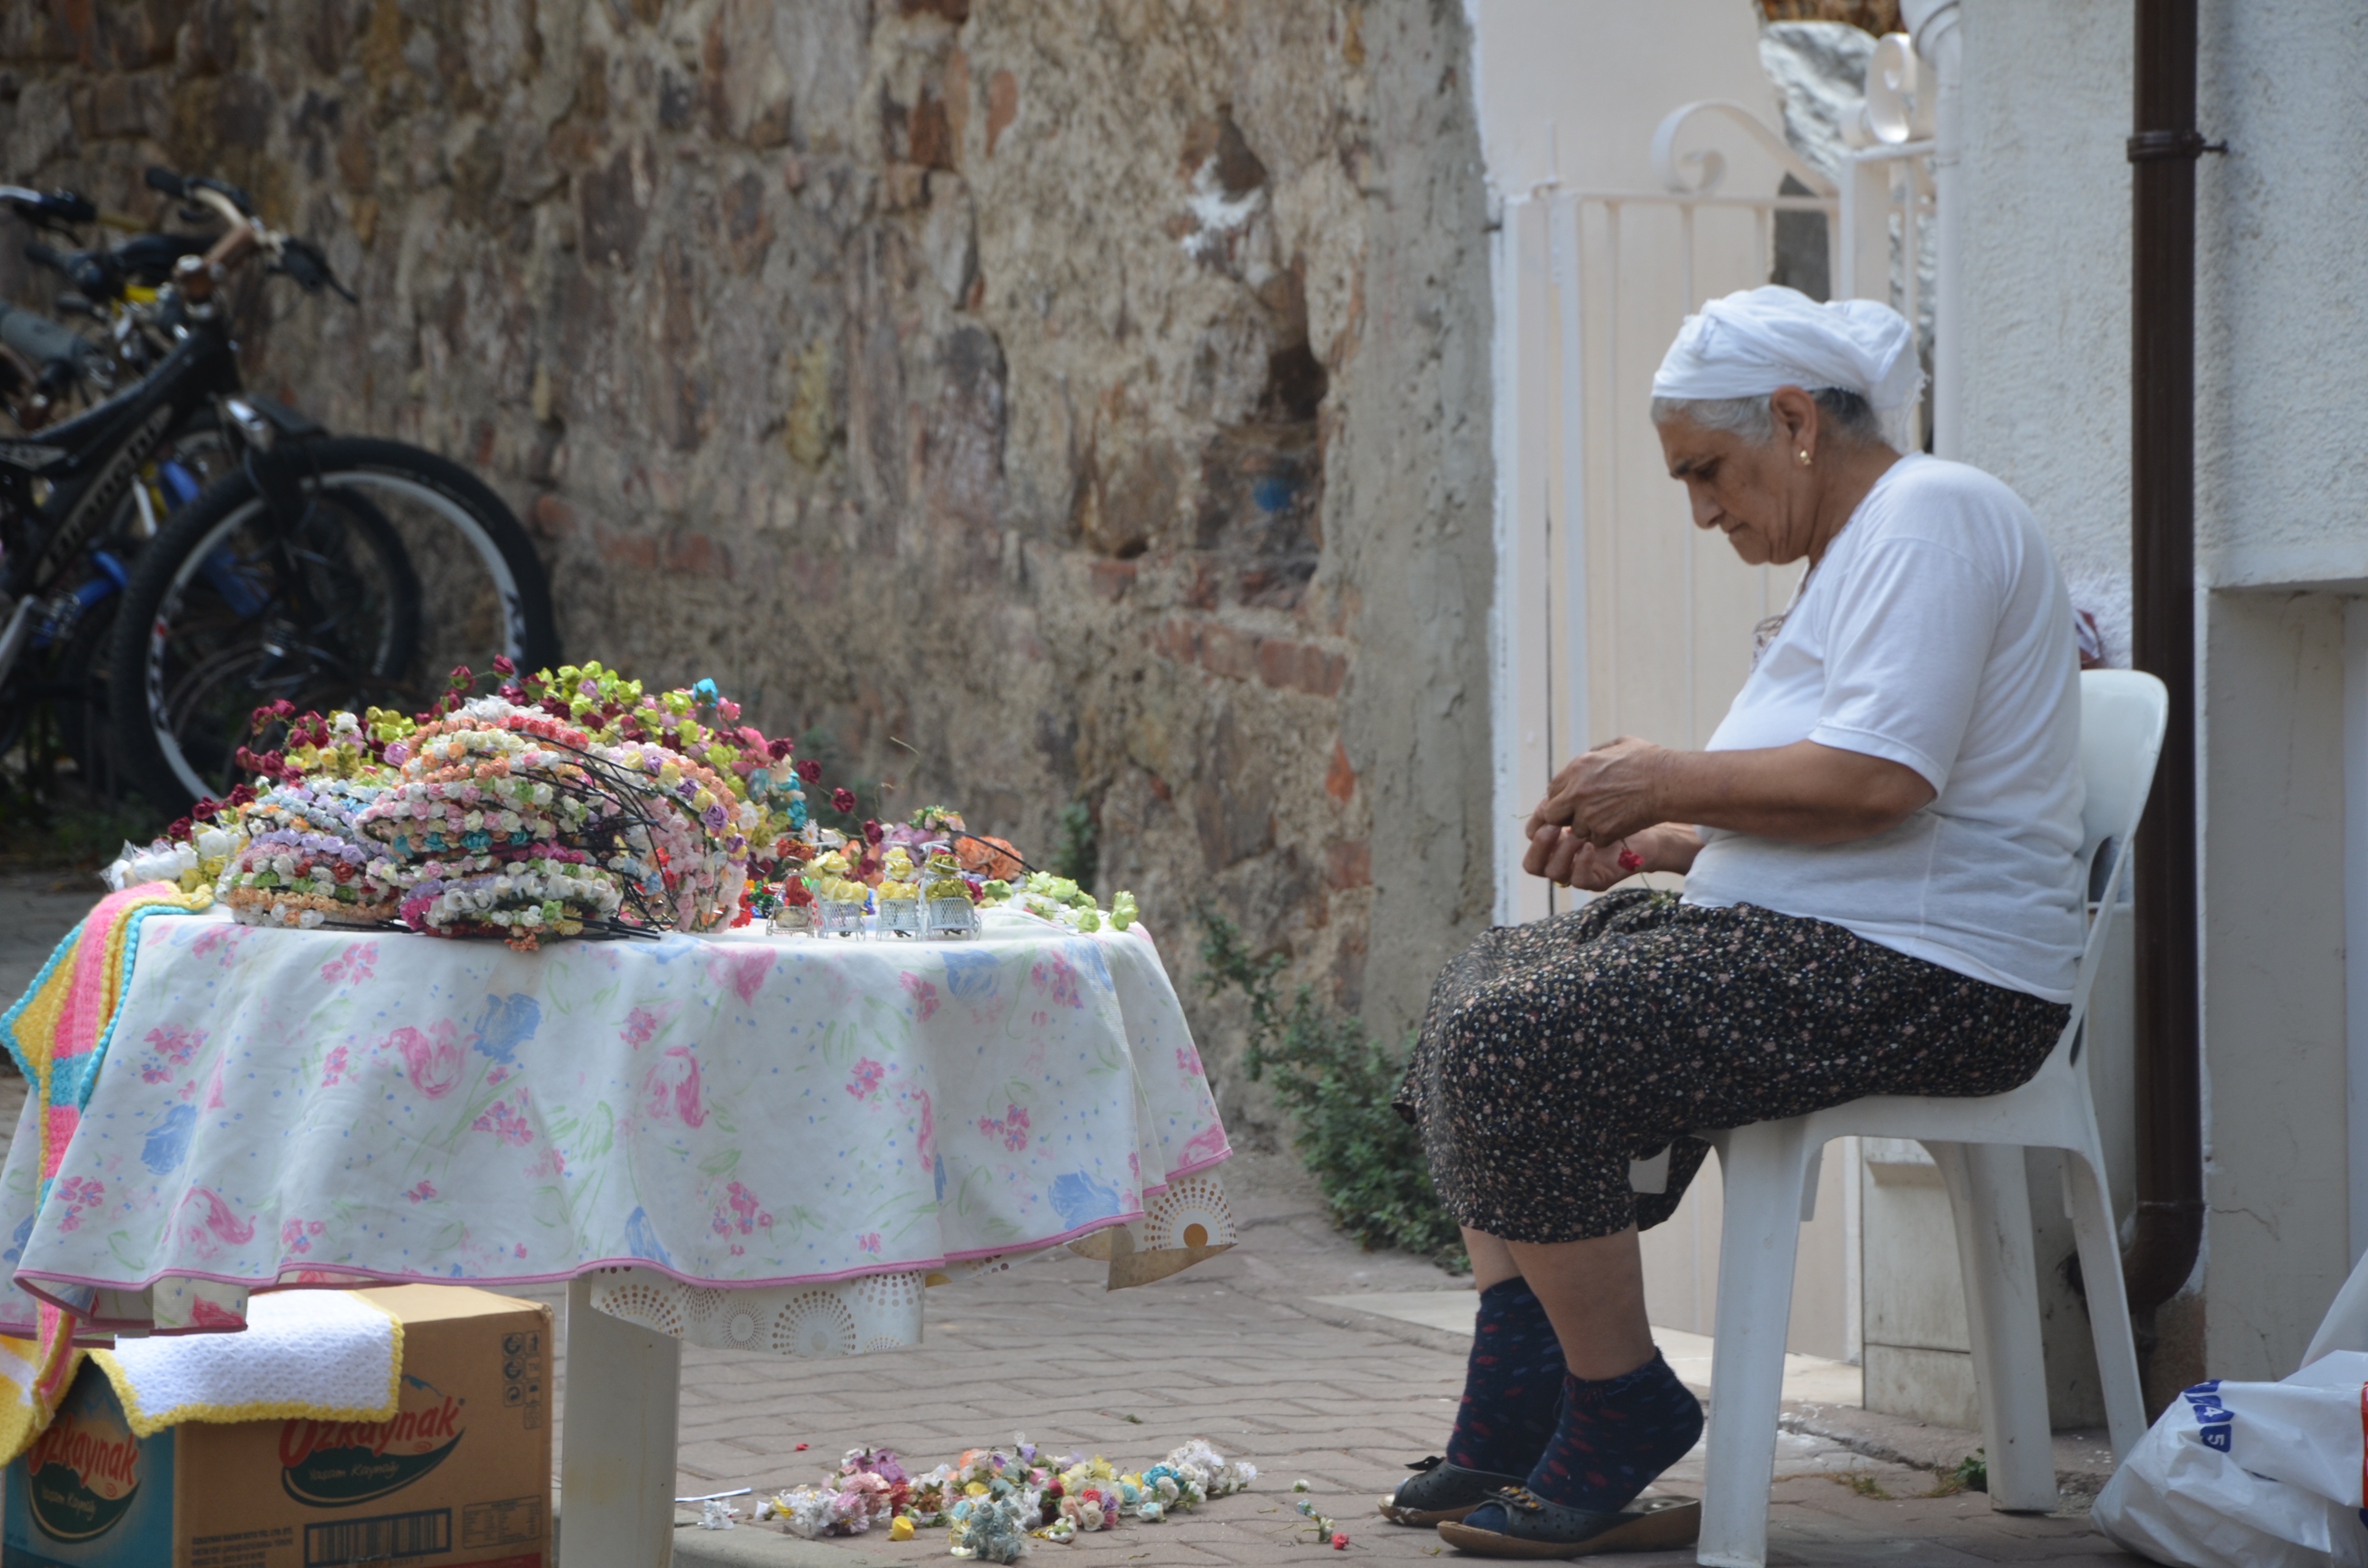
flower, old, rose, spring, mom, crown, hope, labor, thoughts, the work